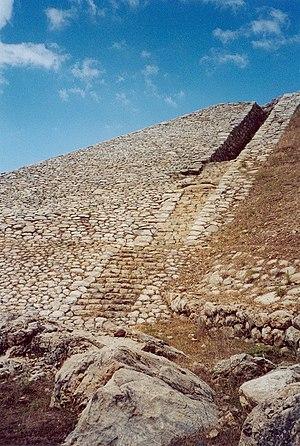
Hattusa, aujourd'hui située à proximité du village de Boğazkale, est un site archéologique situé dans la province de Çorum, en Turquie. Il fait l'objet d'un classement au patrimoine mondial de l'Unesco depuis 1986.
Les Hittites sont un peuple ayant vécu en Anatolie au IIᵉ millénaire av. J.-C. Ils doivent leur nom à la région dans laquelle ils ont établi leur royaume principal, le Hatti, situé en Anatolie centrale autour de leur capitale, Hattusa. C'est à compter de la seconde moitié du XVIIᵉ siècle avant notre ère un des plus puissants royaumes du Moyen-Orient, dominant l'Anatolie jusqu'aux alentours de 1200 av. J.-C. Au XIVᵉ siècle avant notre ère, ils réussissent même à faire passer la majeure partie de la Syrie sous leur coupe, ce qui les met en rivalité avec d'autres puissants royaumes du Moyen-Orient : l'Égypte, le Mittani et l'Assyrie.